Bob dela Cruz

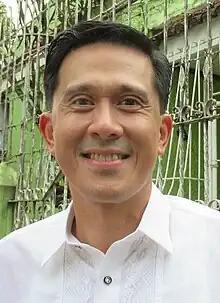
dela Cruz in 2022

Jun Bob Jose dela Cruz (born August 10, 1977), is a Filipino politician and television personality who has served as the vice mayor of Marilao from 2022 to 2025. He is best known for being a housemate in the of "Pinoy Big Brother", where he was forcibly removed from the show fifty-one days into the show's run after a medical emergency. A member of the National Unity Party, dela Cruz previously served as a member of the municipal council from 2010 to 2019, and briefly from June 2022 to October 2022 before being sworn in as the vice mayor of Marilao upon the death of Mayor Ricardo Silvestre.